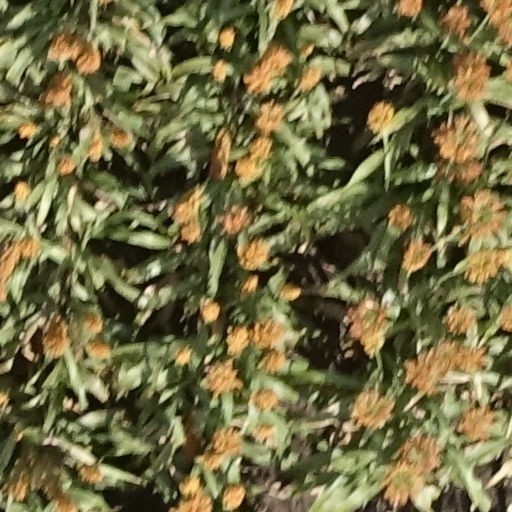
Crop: sorghum